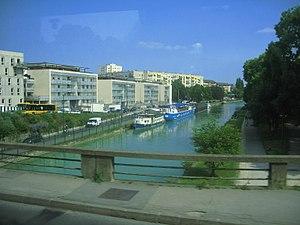
Port de Reims sur la canal de l'Aisne à la Marne.
Reims est une commune française qui se situe dans le département de la Marne en région Grand Est. Avec 182 460 habitants en 2017, Reims est la douzième commune de France par sa population. Elle n'est, en revanche, que la 29ᵉ aire urbaine française avec 320 276 habitants en 2014. Quant à son unité urbaine, elle regroupe 210 995 habitants en 2013 sur sept communes : Bétheny, Saint-Léonard, Taissy, Cormontreuil, Tinqueux, Saint-Brice-Courcelles et Reims.